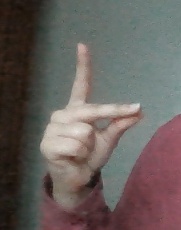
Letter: ta